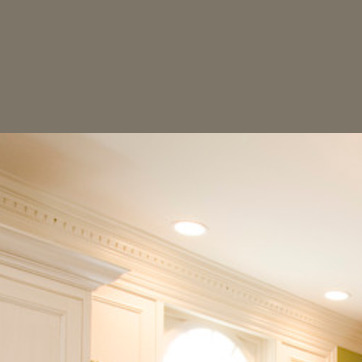
Material: painted